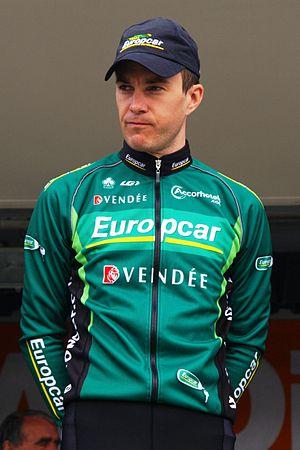
Christophe Kern lors de la présentation des équipes du Grand Prix de Denain 2011